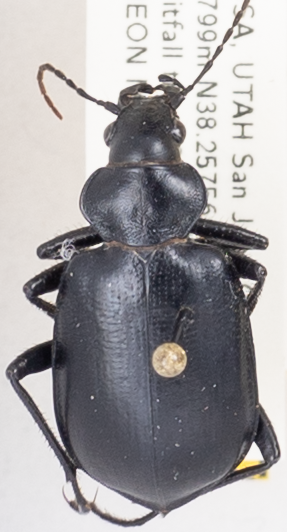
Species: Calosoma sponsa
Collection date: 2019-06-25
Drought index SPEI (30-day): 0.798
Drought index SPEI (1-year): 0.9
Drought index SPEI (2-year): -0.71